Little Waves

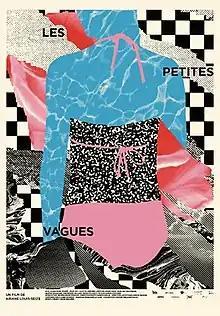

Little Waves is a 2018 Canadian short drama film, written and directed by Ariane Louis-Seize. The film centres on a young girl who experiences a sexual awakening after her cousin brings a new boyfriend to a family gathering for the first time.